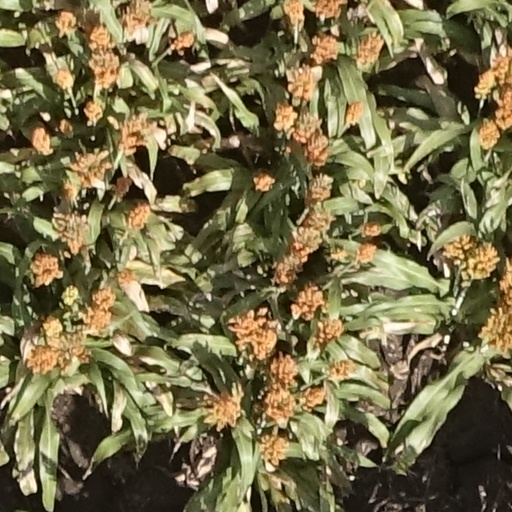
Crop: sorghum